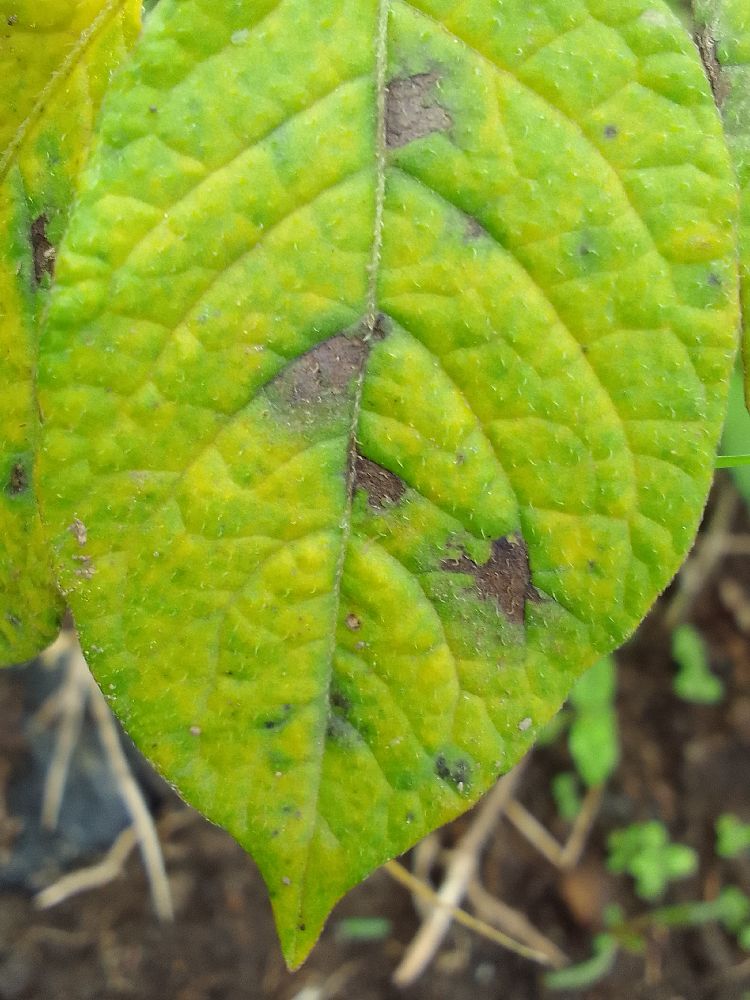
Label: Early blight